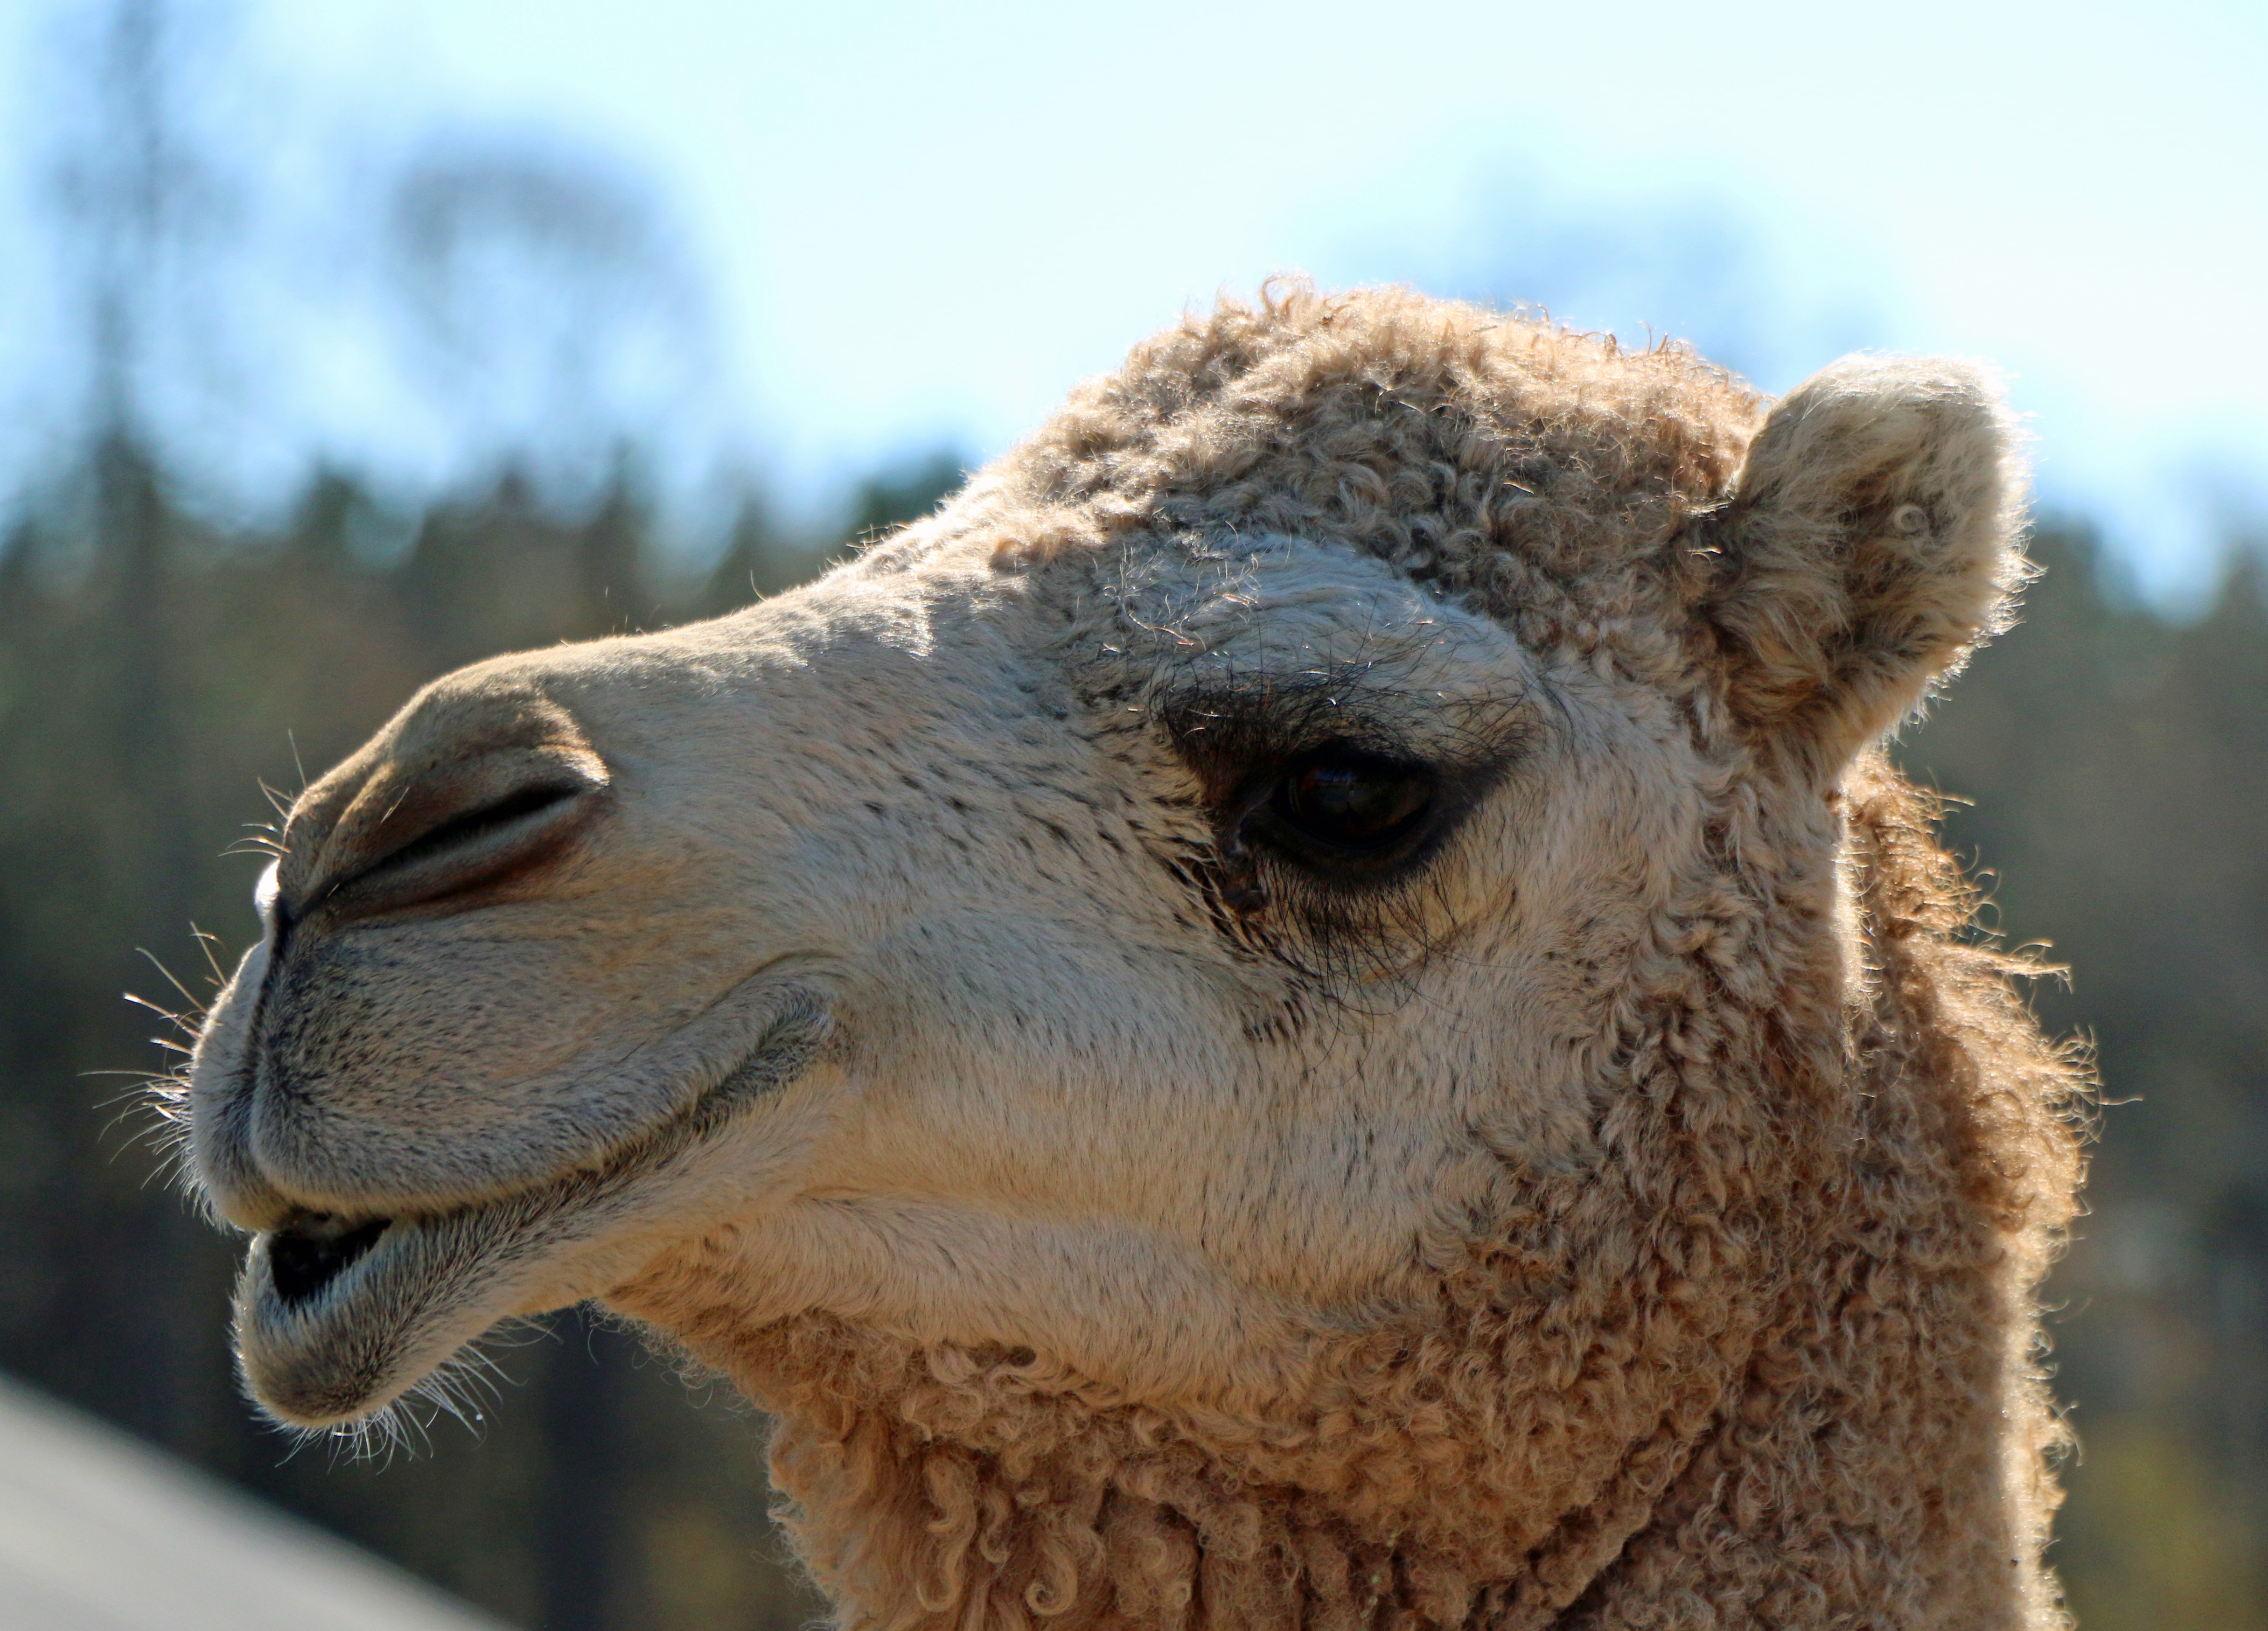
nature, hair, desert, animal, cute, travel, wildlife, zoo, camel, park, mammal, tourism, fauna, mouth, close up, face, nose, happy, eye, head, lips, vertebrate, funny, camel like mammal, arabian camel